Di Renjie

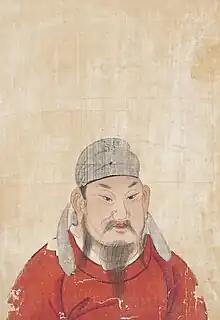
As depicted in the album " Portraits of Famous Men" 1900, housed in the Philadelphia Museum of Art

As of 686, during the reign of Emperor Gaozong's son Emperor Ruizong, Di Renjie was serving as the prefect of Ning Prefecture (roughly modern Qingyang, Gansu). At that time, the censor Guo Han was commissioned to tour the prefectures in the area, and wherever he went, he found faults with the prefects and corrected them, but when he arrived at Ning Prefecture, it was said that the people had no complaints about Di and praised him greatly. Guo recommended Di to Emperor Ruizong's mother and regent Empress Dowager Wu (later known as Wu Zetian), and Di was recalled to Luoyang to serve as deputy minister of public works ("Dongguan Shilang").